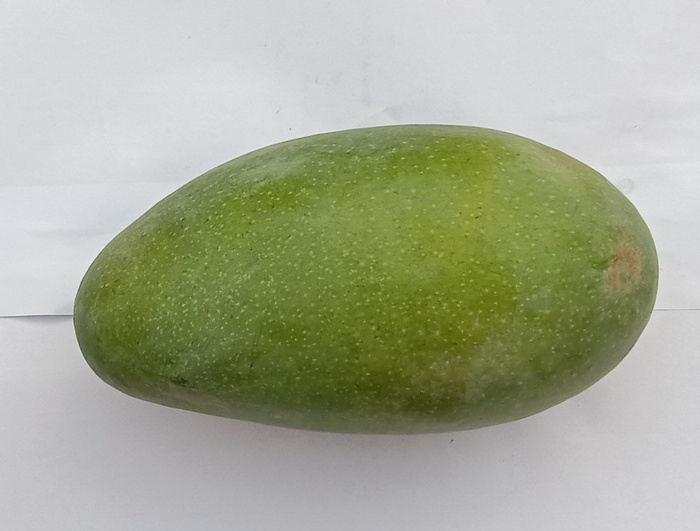
Mango variety: Dosehri